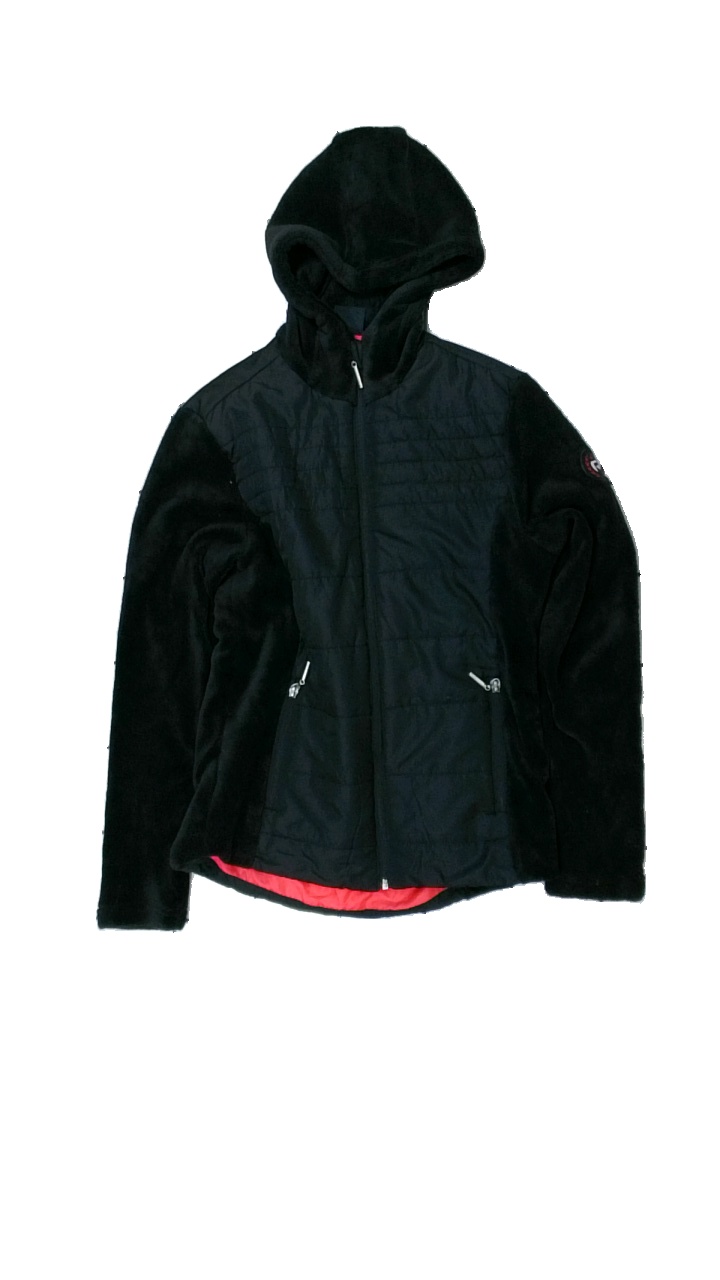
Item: Outerwear (Ladies)
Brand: Missing
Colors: Black, Red
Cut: Regular
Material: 100% polyester
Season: All
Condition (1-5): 3
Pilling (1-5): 4
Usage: Reuse
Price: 50-100